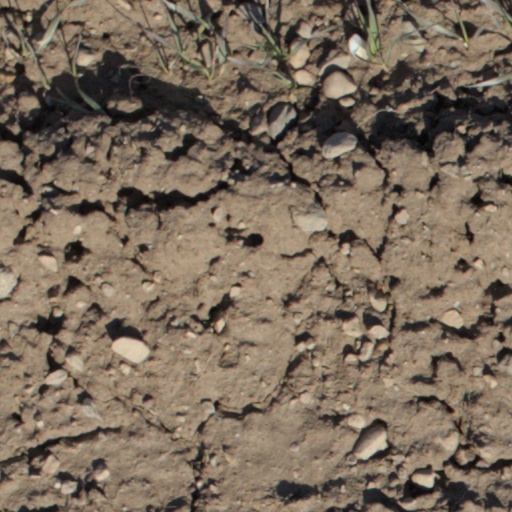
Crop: wheat